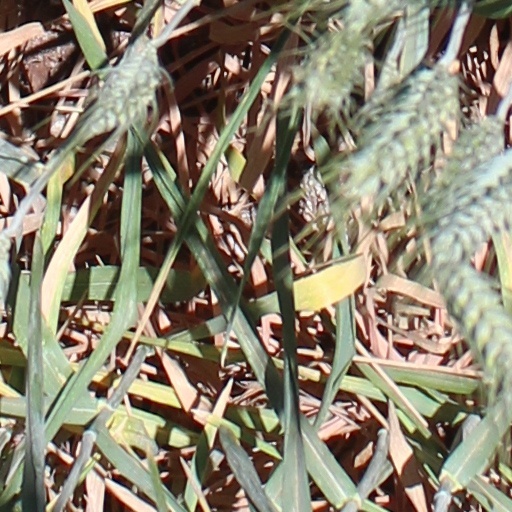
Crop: wheat